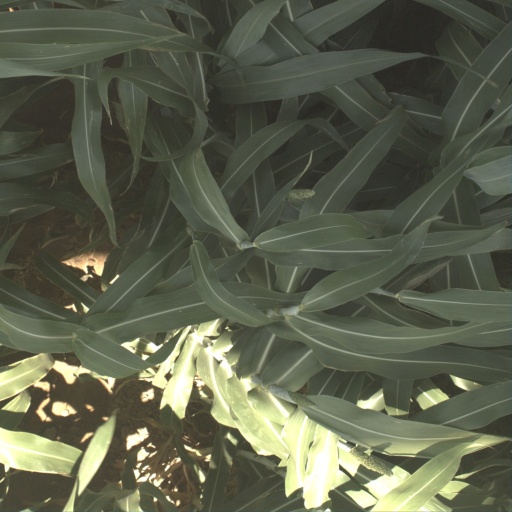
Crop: sorghum